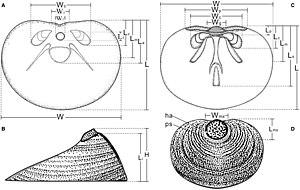
Les brachiopodes, du grec βραχίων / brakhíōn et πούς, ποδός / poüs, podos, sont des animaux lophotrochozoaires marins. Ils ont connu un grand succès évolutif au Paléozoïque, où ils furent extrêmement abondants et diversifiés, laissant une grande quantité de fossiles. Il n'en existent plus aujourd'hui que 460 espèces à peine, relativement discrètes.